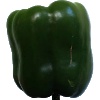
Label: green_pepper